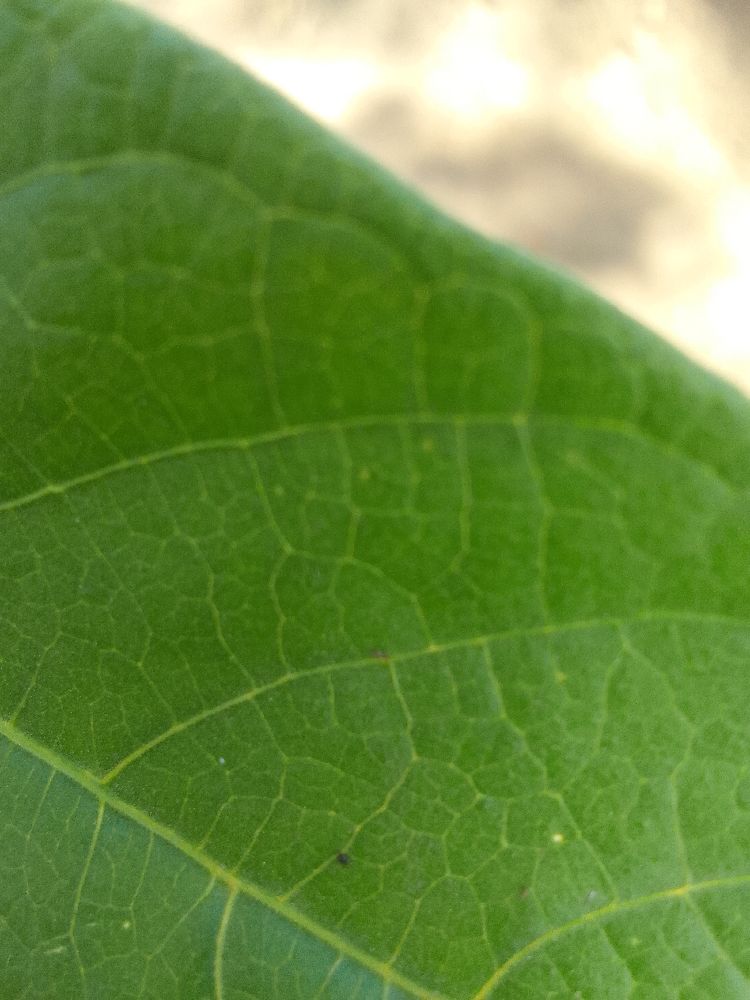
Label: healthy